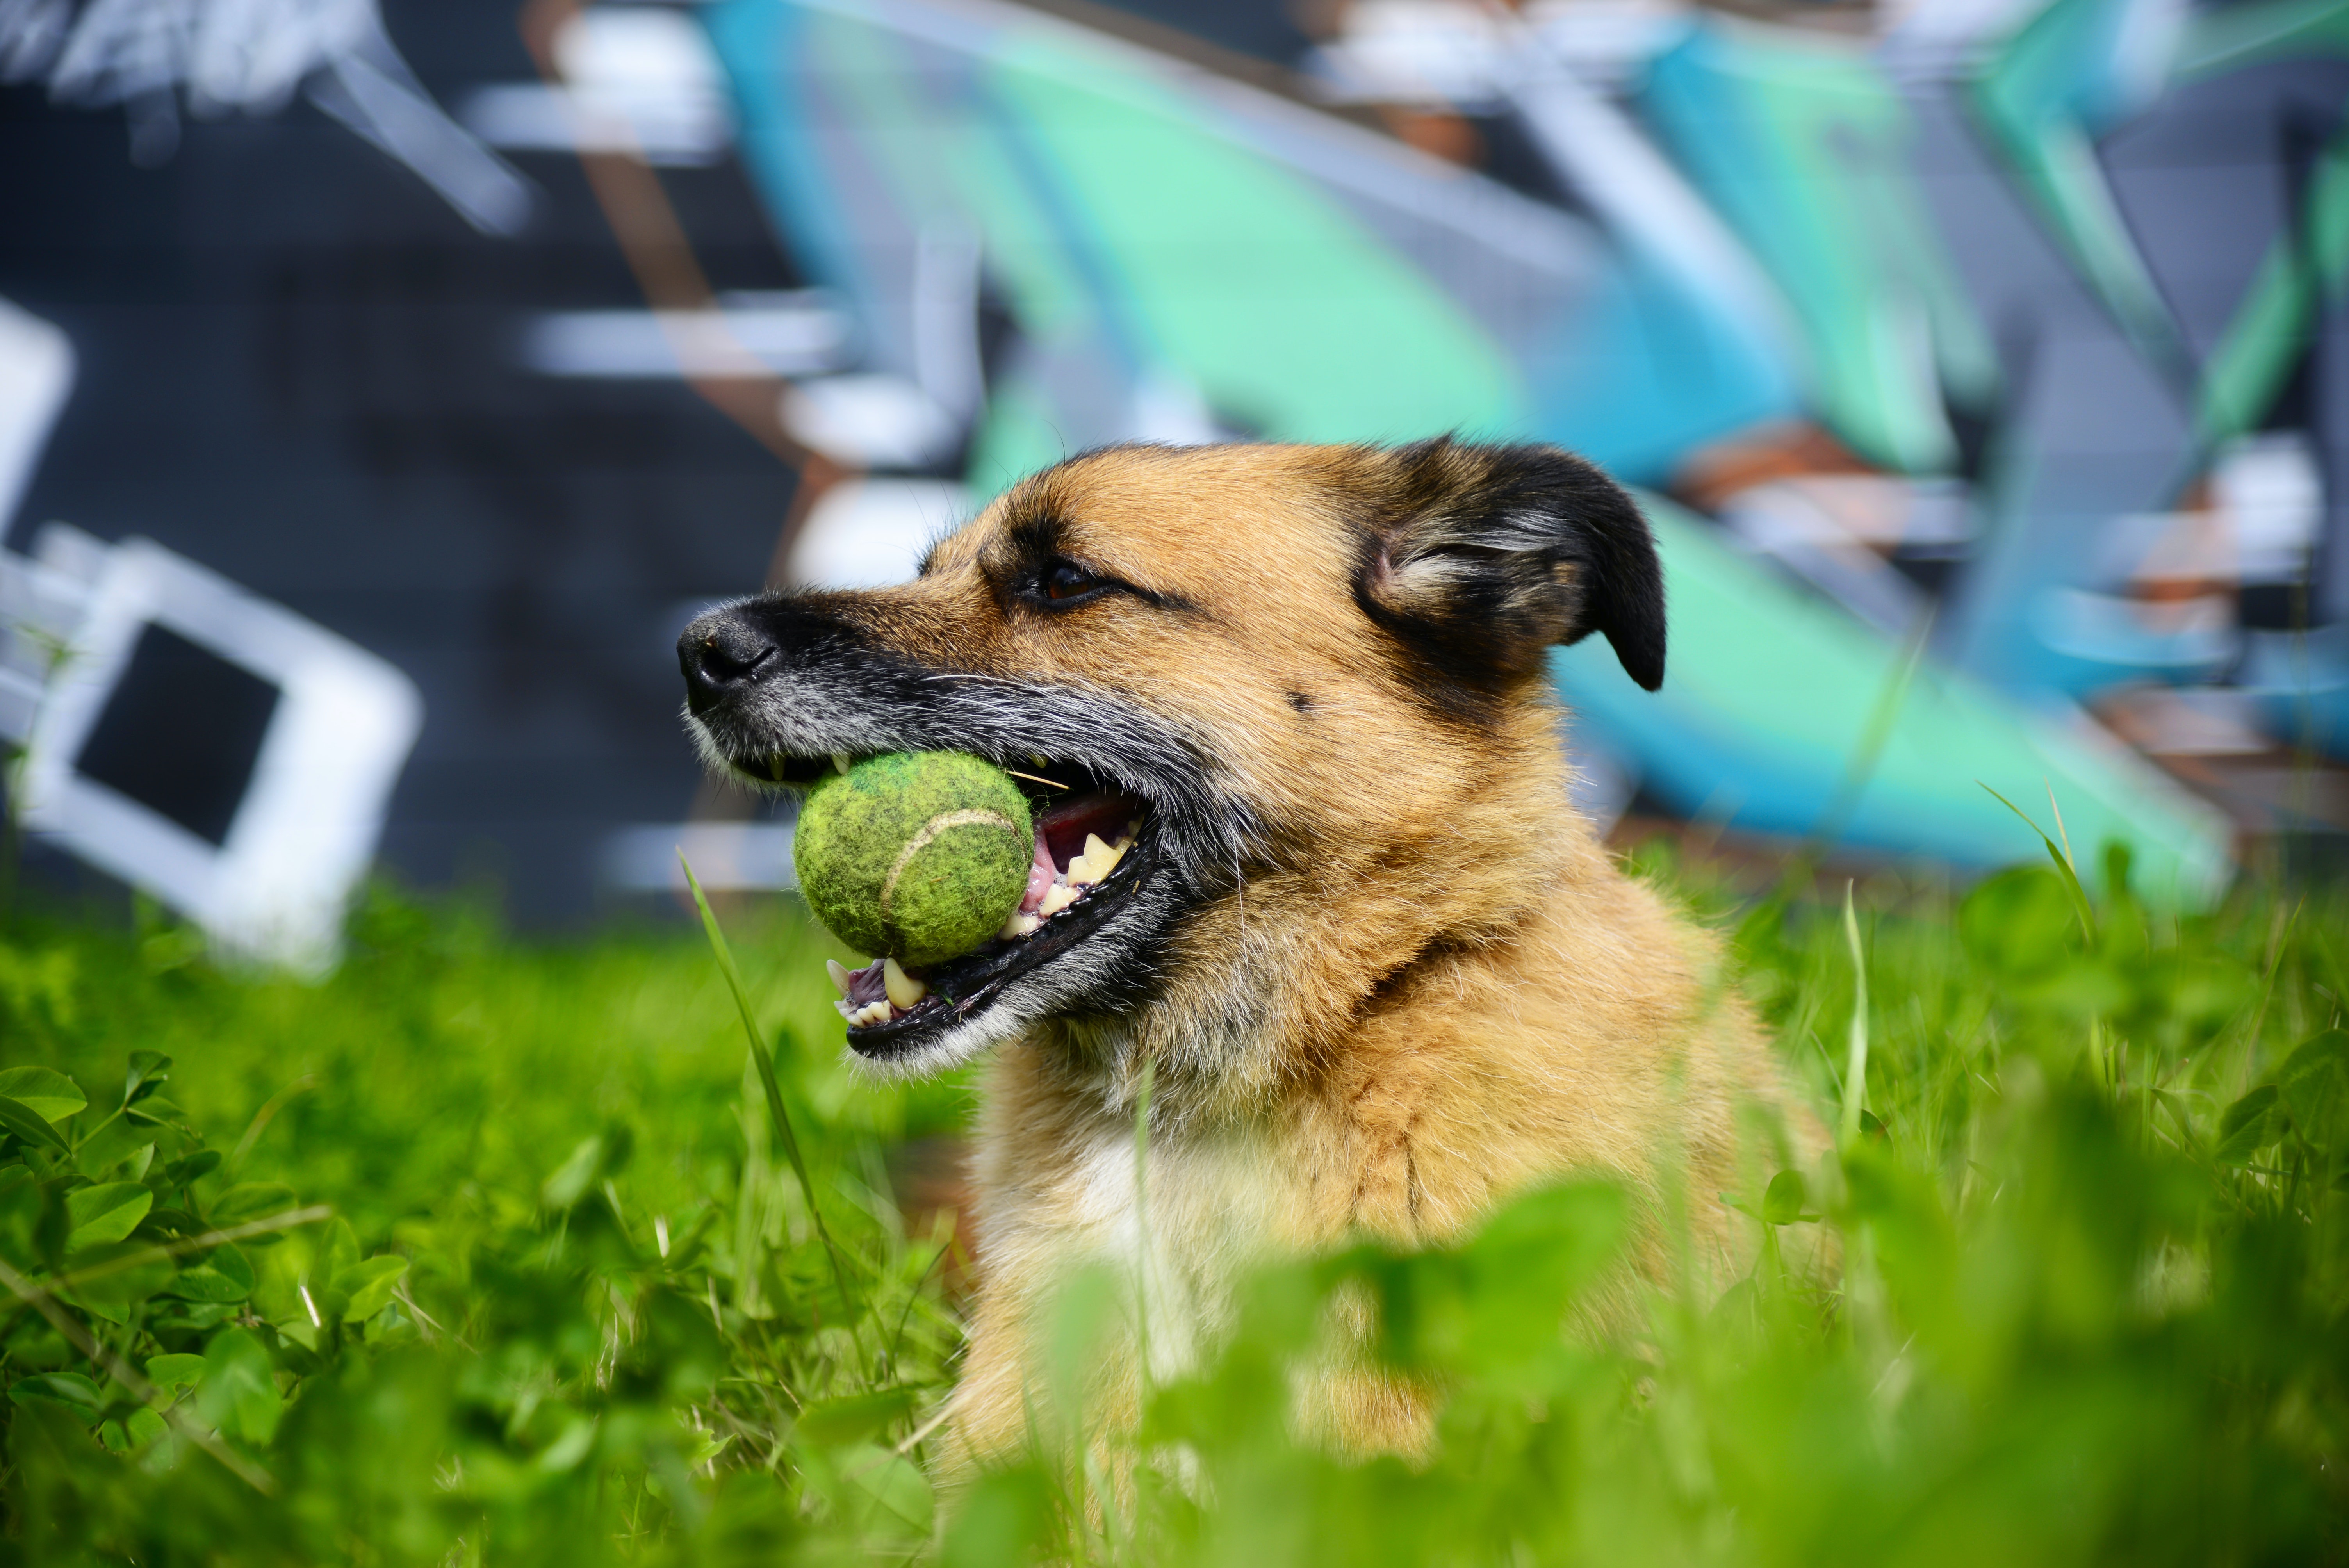
dog, dog breed, carnivore, fawn, companion dog, grass, whiskers, snout, plant, sporting group, herding dog, terrestrial animal, wildlife, working dog, grassland, canidae, collar, guard dog, ancient dog breeds, german shepherd dog, fur, vehicle